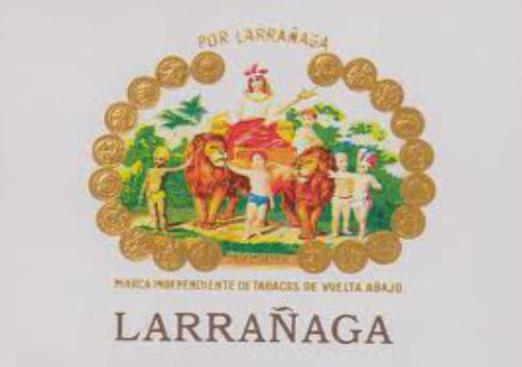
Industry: Necessities